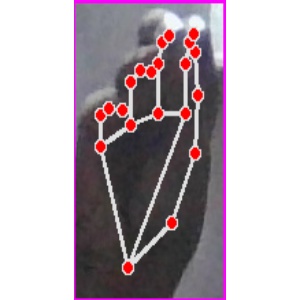
अक्षर: ङ